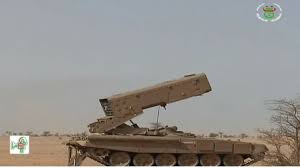
Label: TOS-1